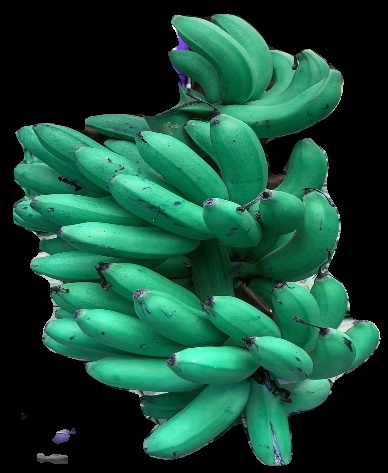
Variety: rasbale
Grade: grade1